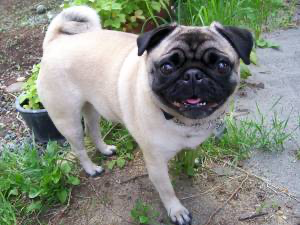
Animal: dog
Breed: pug